Branislav Ivanović

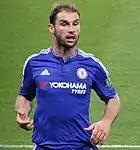
Ivanović in 2016

At the beginning of the season, Ivanović was named as the club's new vice-captain. On 2 August 2015, Ivanović made his first appearance of the season in 1–0 defeat of the FA Community Shield against London rivals Arsenal. Ivanović scored his first goal of the season in the first game after the departure of manager José Mourinho, against Sunderland. On 22 January 2016, Ivanović signed a new one-year contract extension with Chelsea. On 27 February, he scored an 89th minute winning header in a 2–1 win over Southampton. Ivanović made his 350th appearance for Chelsea in all competitions on 1 March against Norwich, becoming the fourth overseas player to do so.